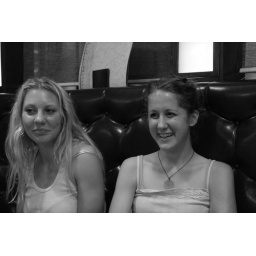
Leah was sitting across the table explaing how she got her skirt caught in a bike.